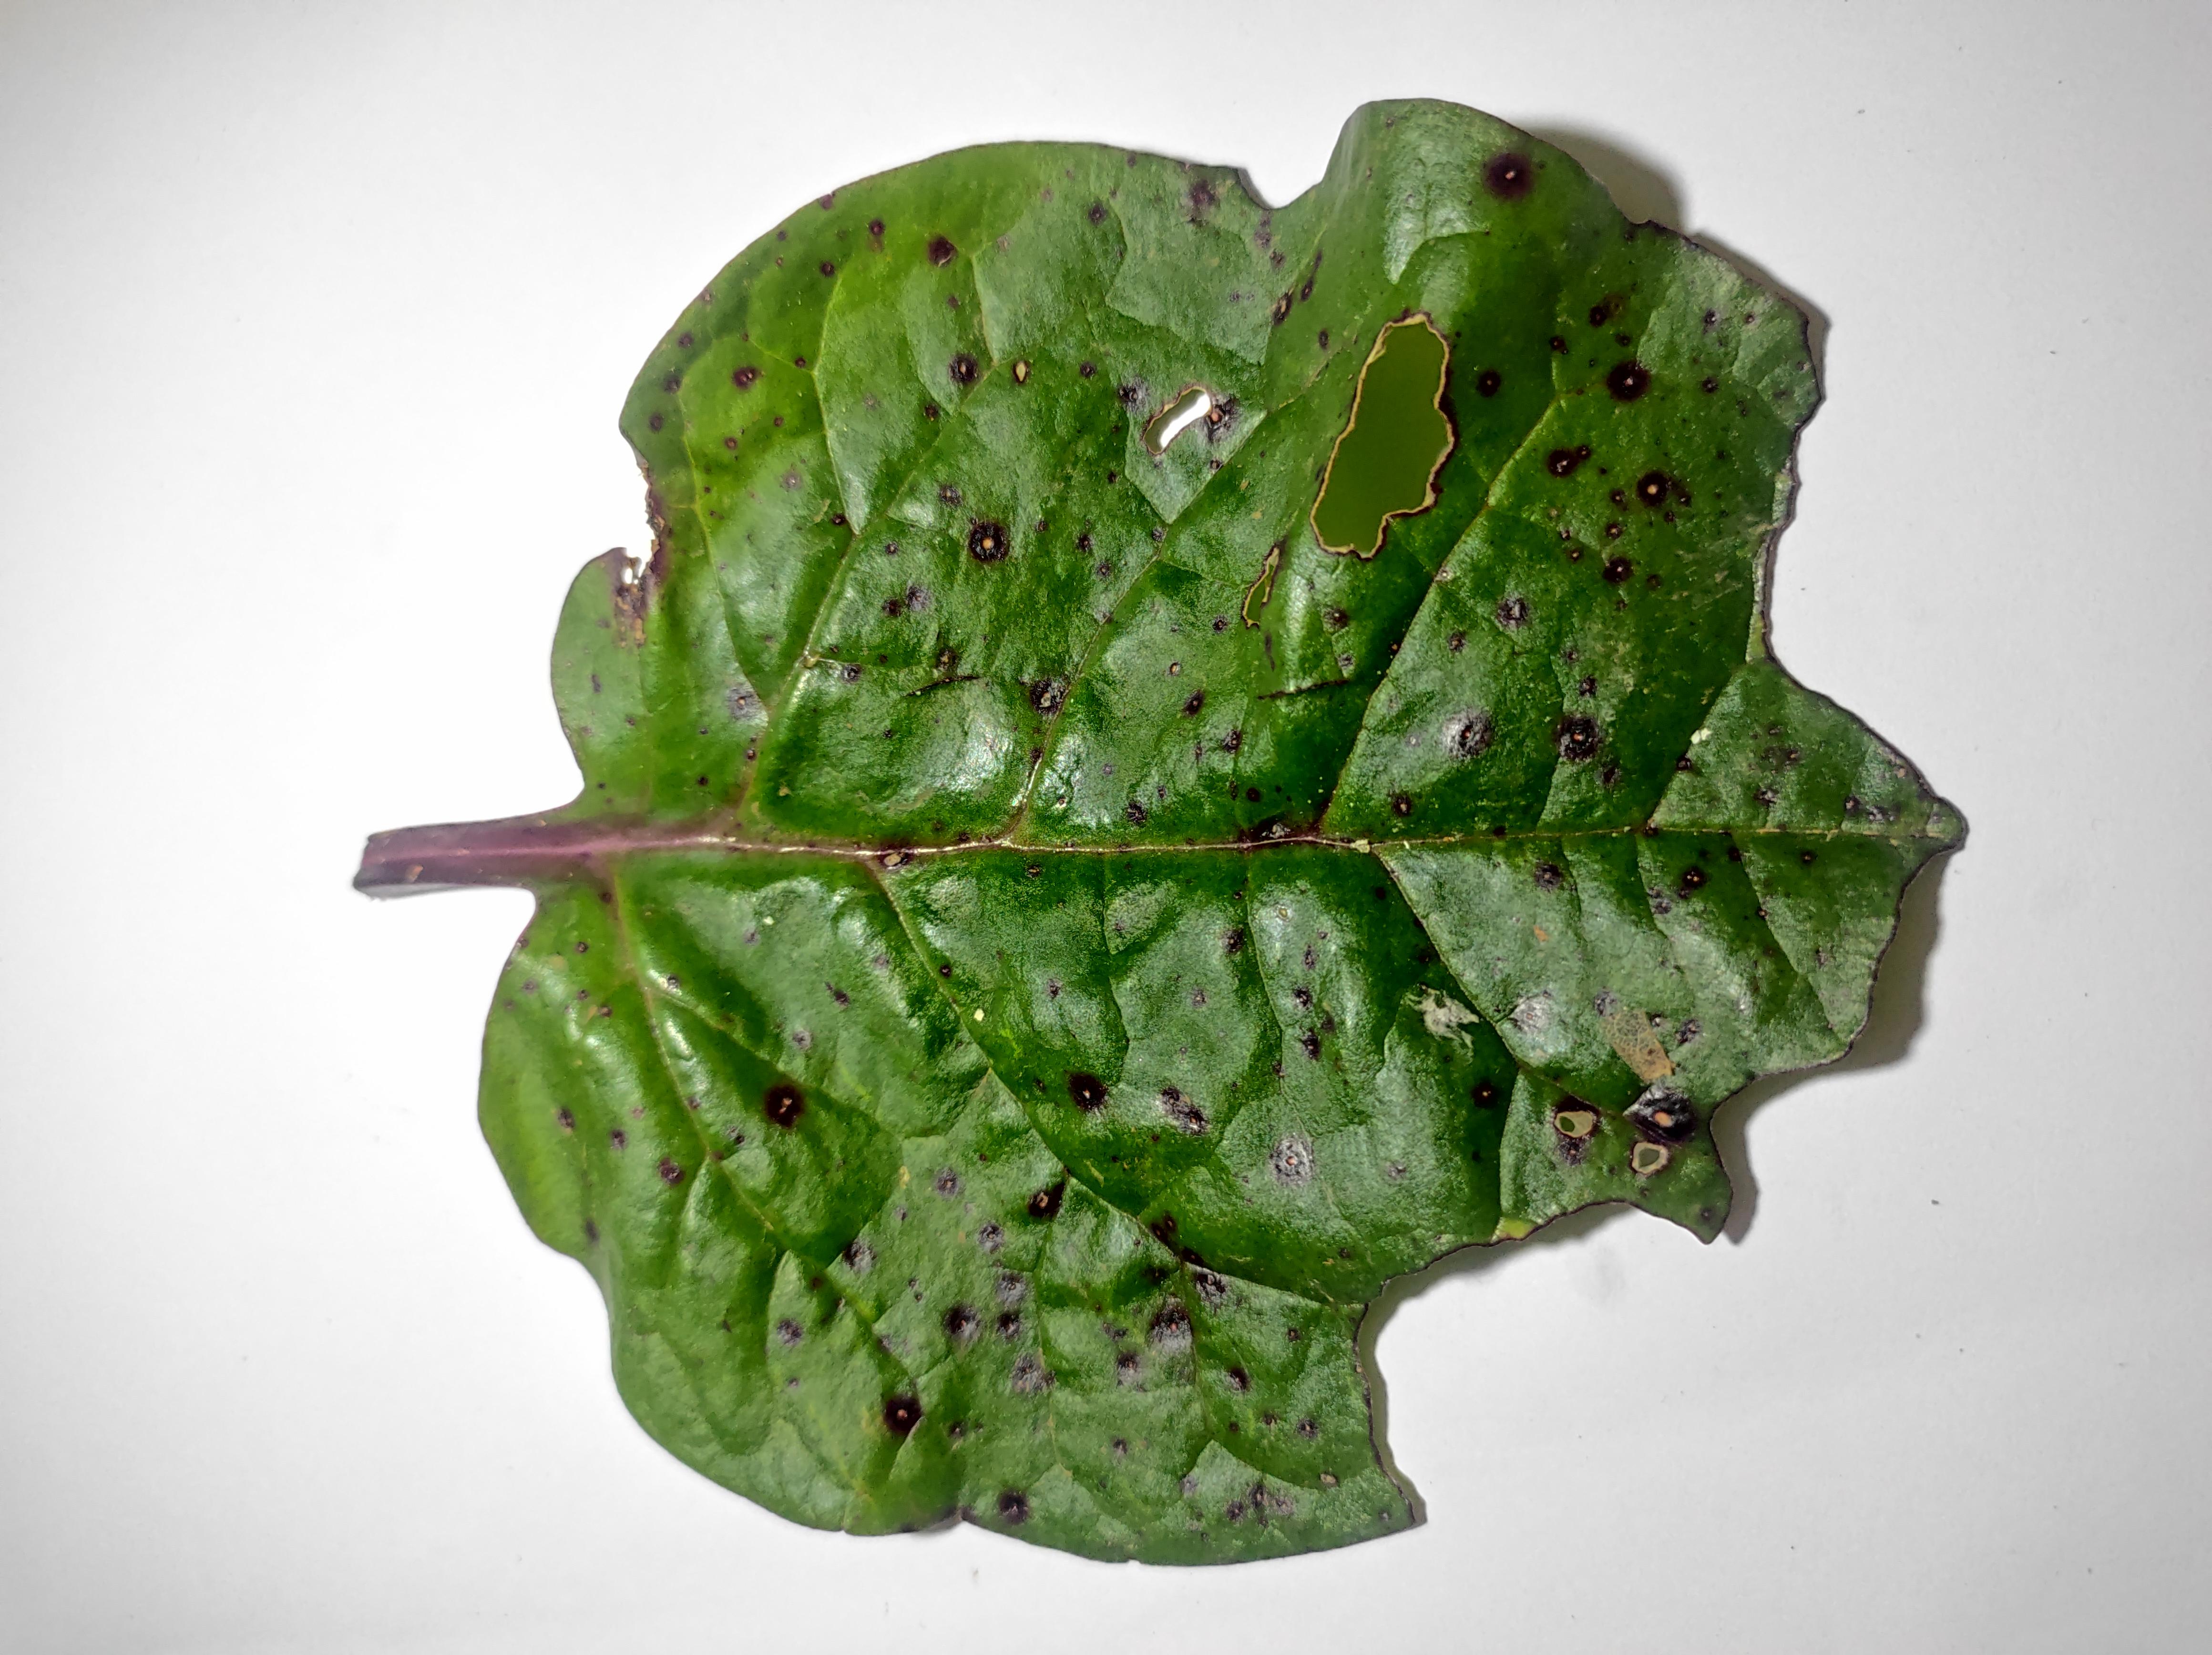
Label: straw_mite